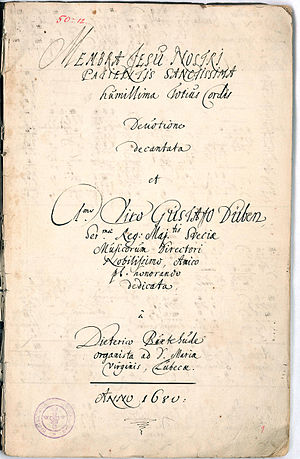
Membra Jesu Nostri
Originalt titelblad fra år 1680.
Membra Jesu Nostri, BuxWV 75, er et værk af barok-komponisten Diderik Hansen Buxtehude. Værket består af 7 kantater, som hver henvender sig til en del af Jesus Kristus' korsfæstede legeme, nedefra og op. Det kaldes det første lutheranske oratorium, eller et af de første. Lyrikken kommer fra Salve Mundi Salutare, et langt digt fra middelalderen i syv kapitler, hvis forfatter endnu er ukendt.